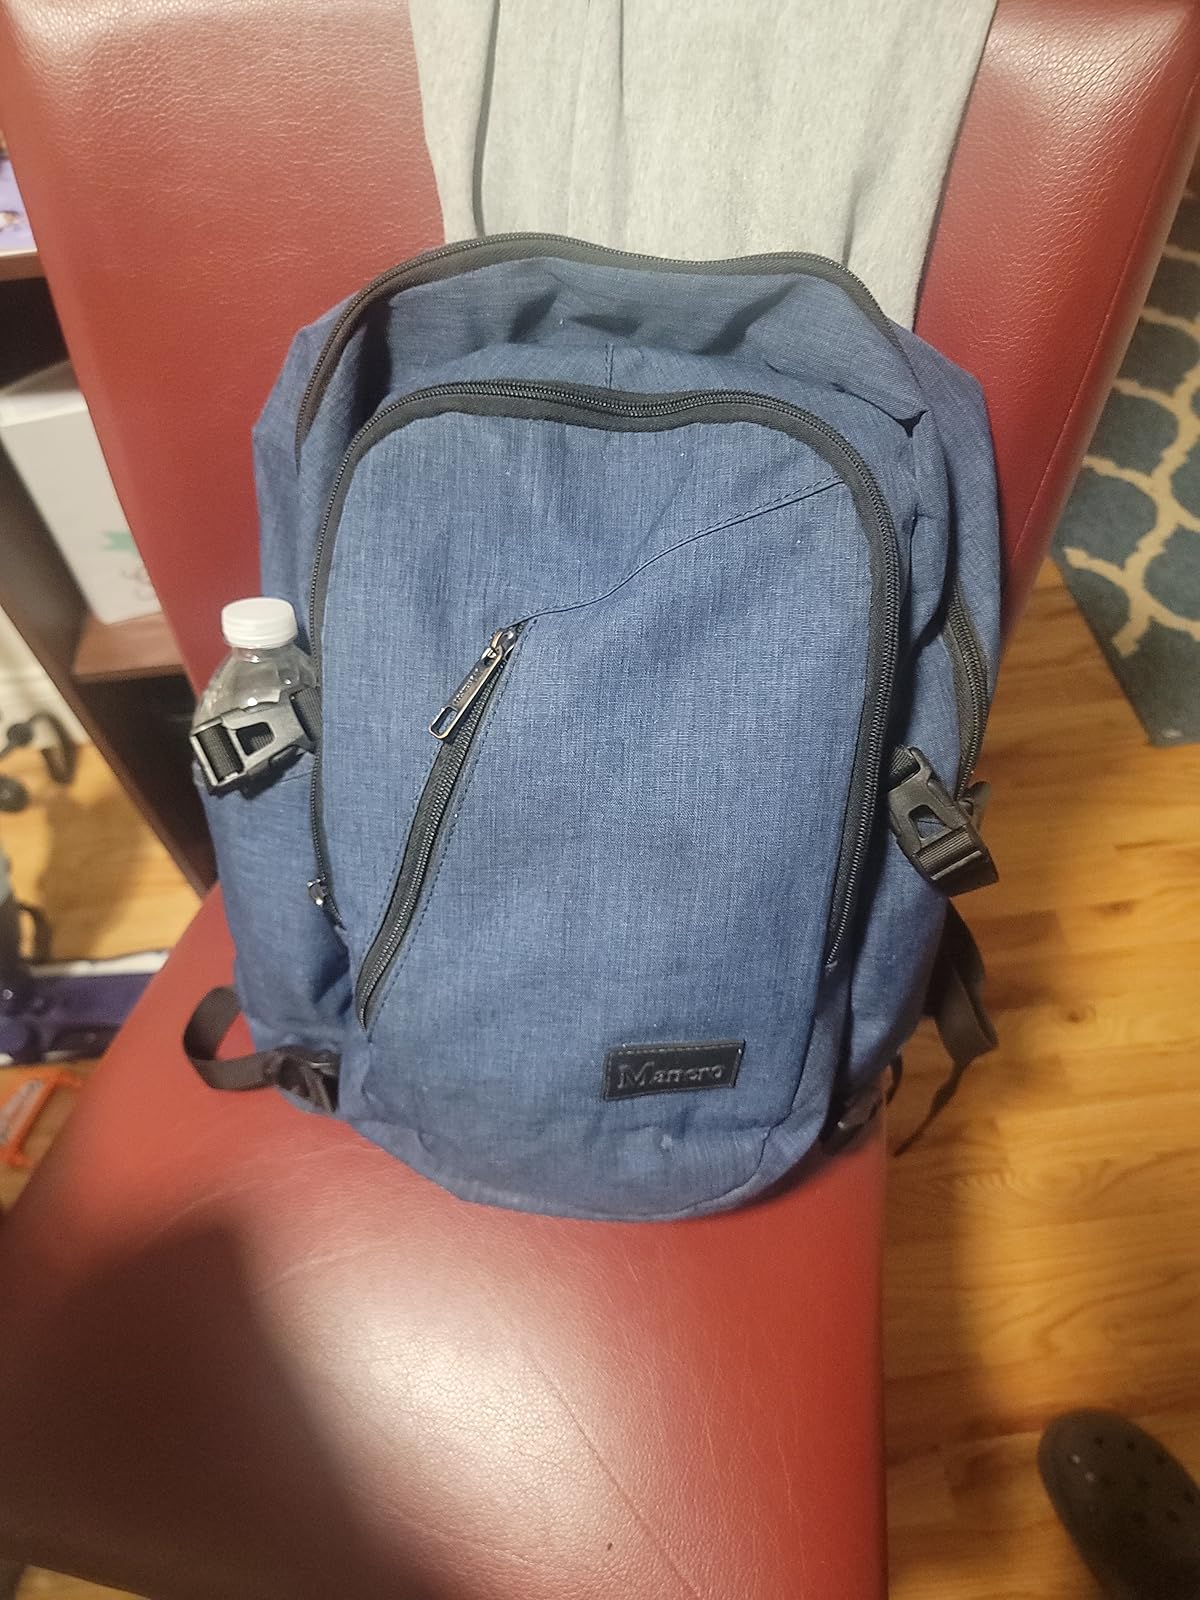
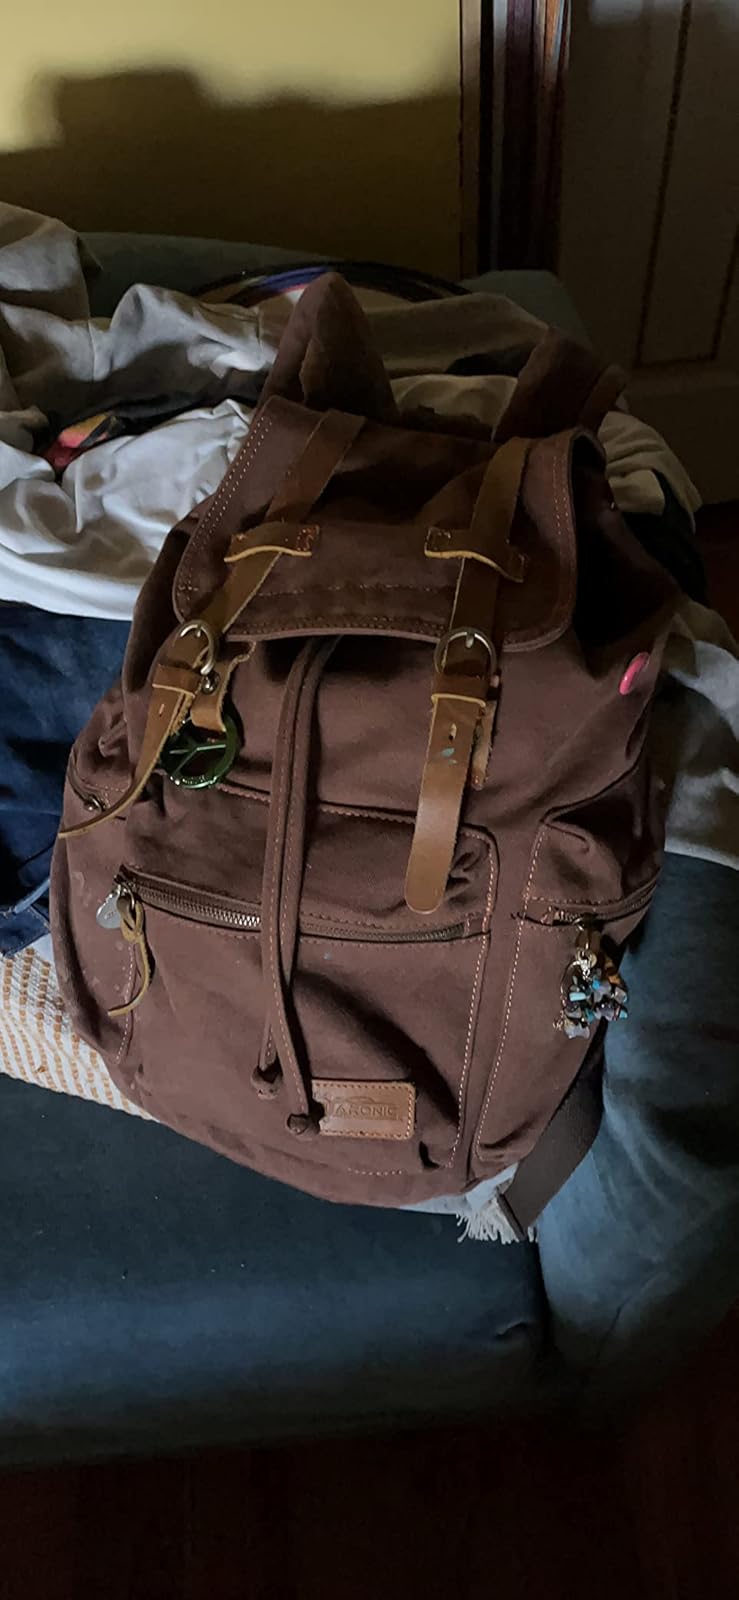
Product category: bag
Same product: no